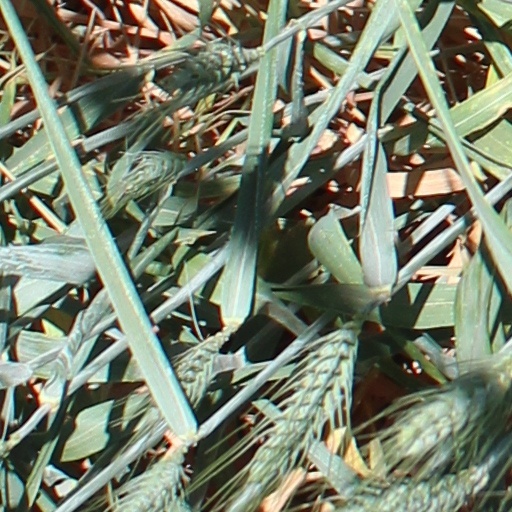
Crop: wheat